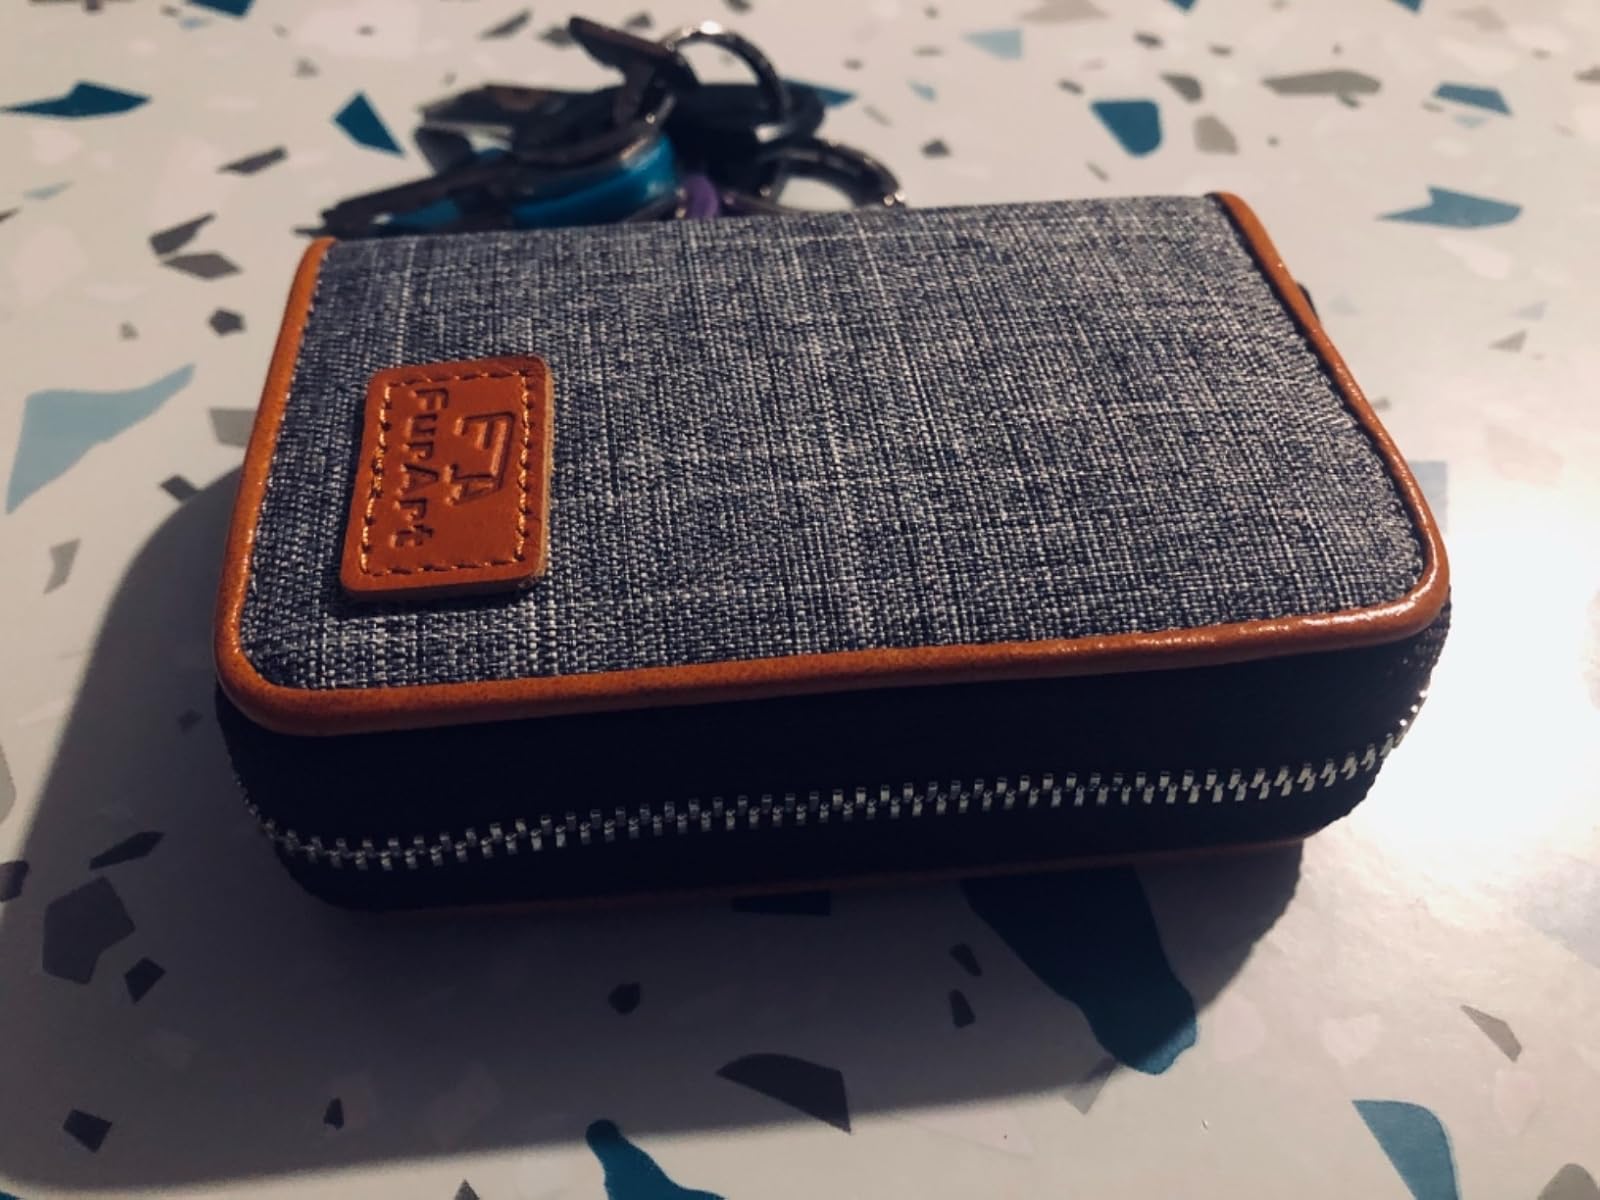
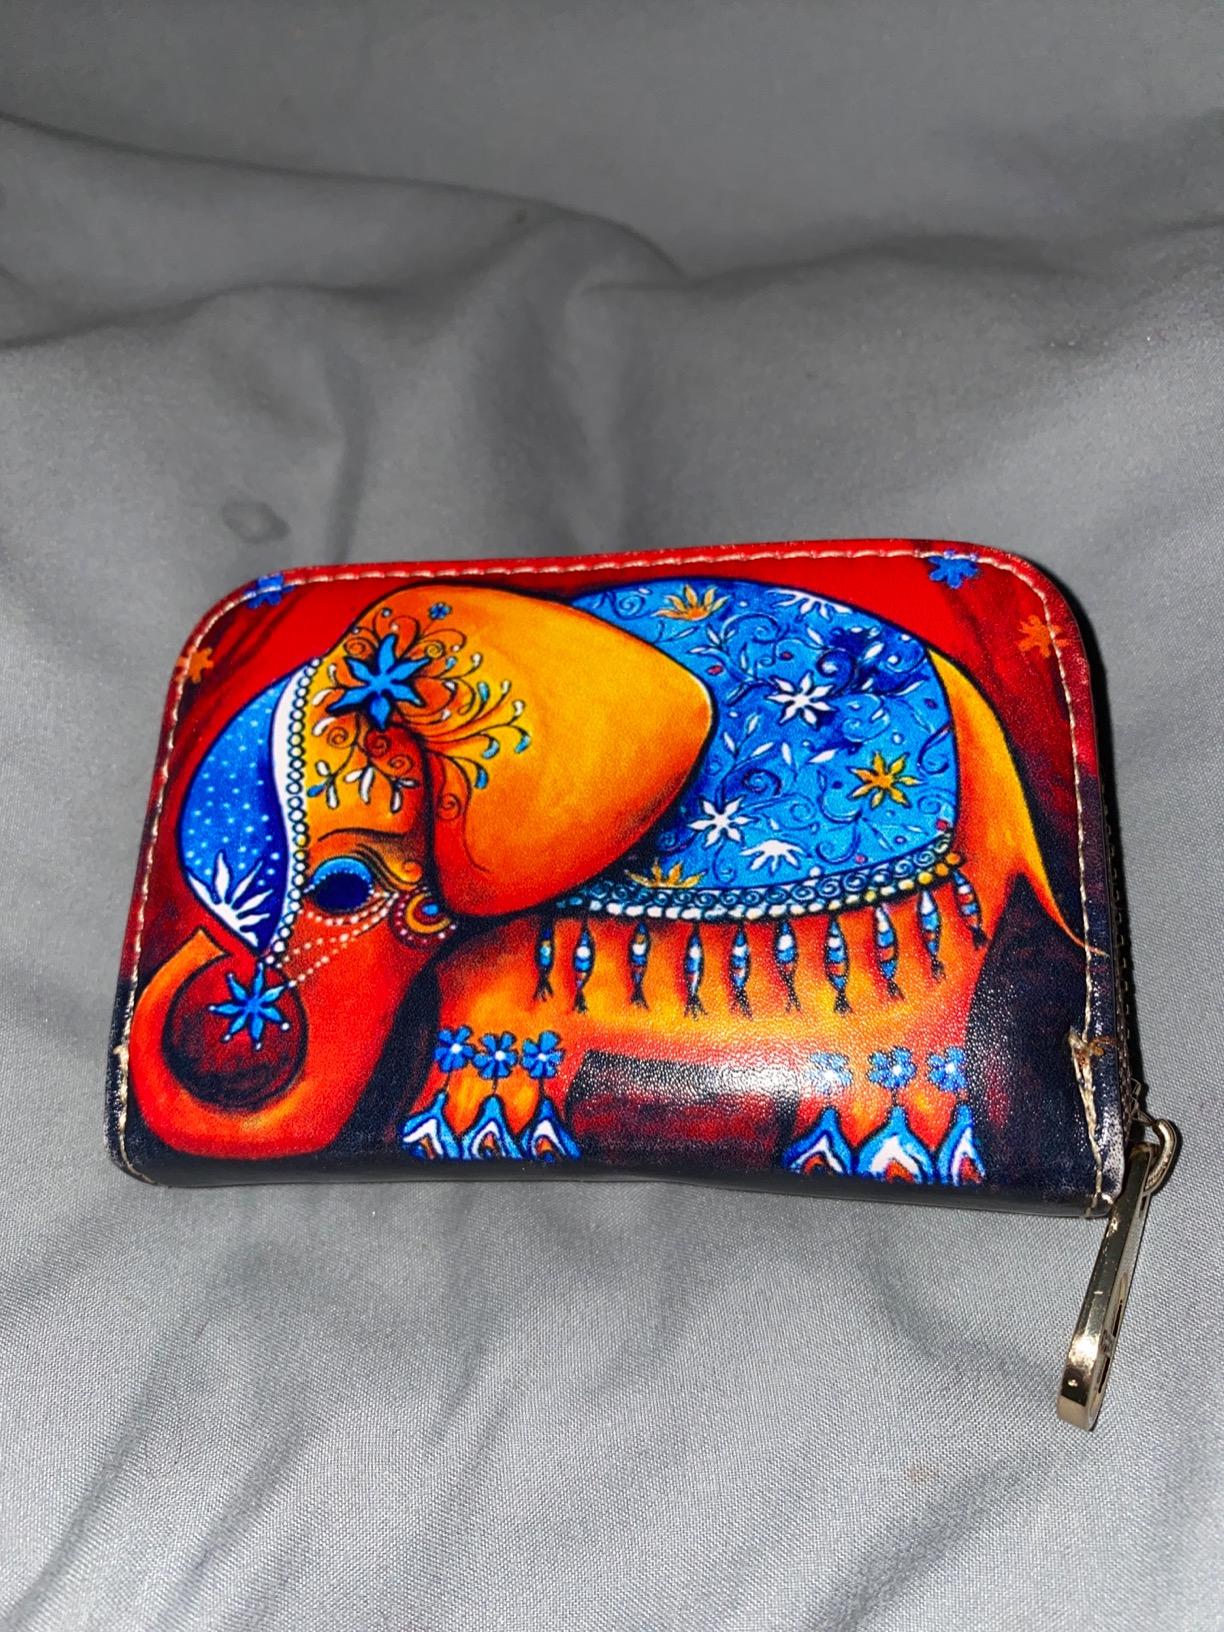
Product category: accessories_keychain
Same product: no